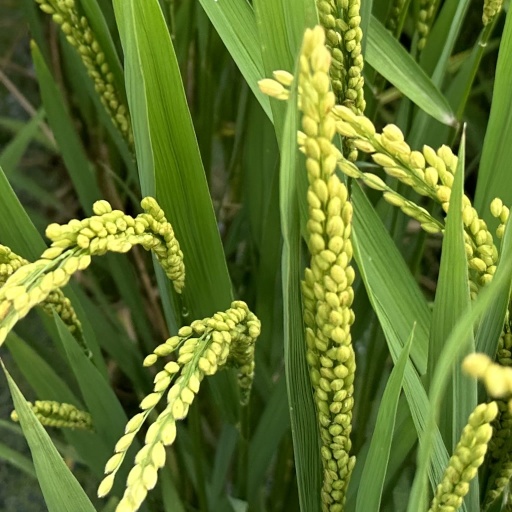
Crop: rice